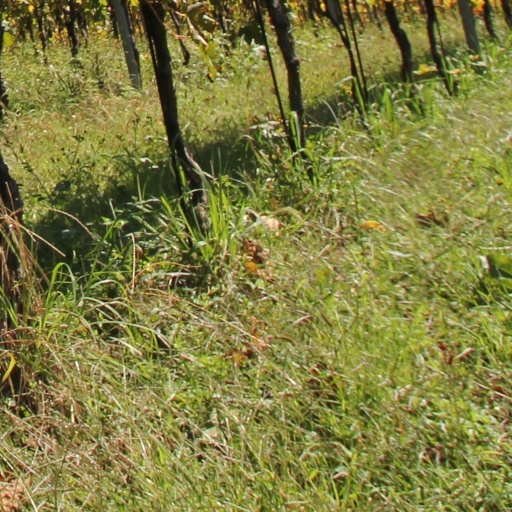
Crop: grape